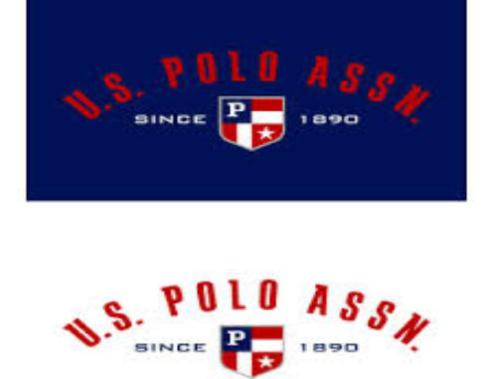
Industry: Clothes